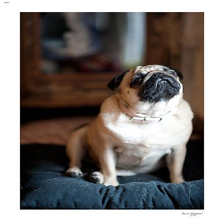
Species: dog
Breed: pug